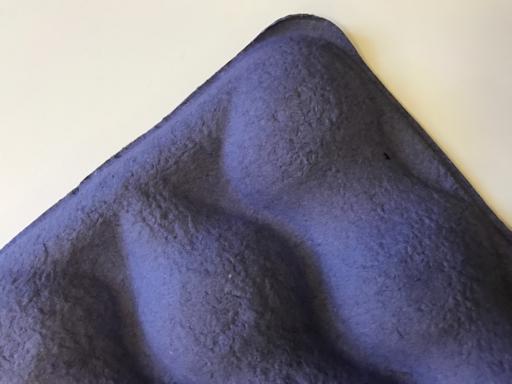
Waste category: paper